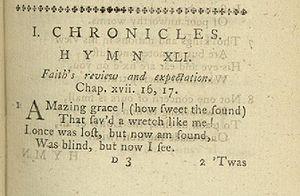
Amazing Grace, début de la première version, parue dans le ""Oleny Hymns"" (1779)"
Amazing Grace est l'un des cantiques chrétiens les plus célèbres dans le monde anglophone. La première publication des paroles écrites date de 1779. Associé à diverses mélodies au fil des années, il est aujourd'hui interprété sur la musique de New Britain.